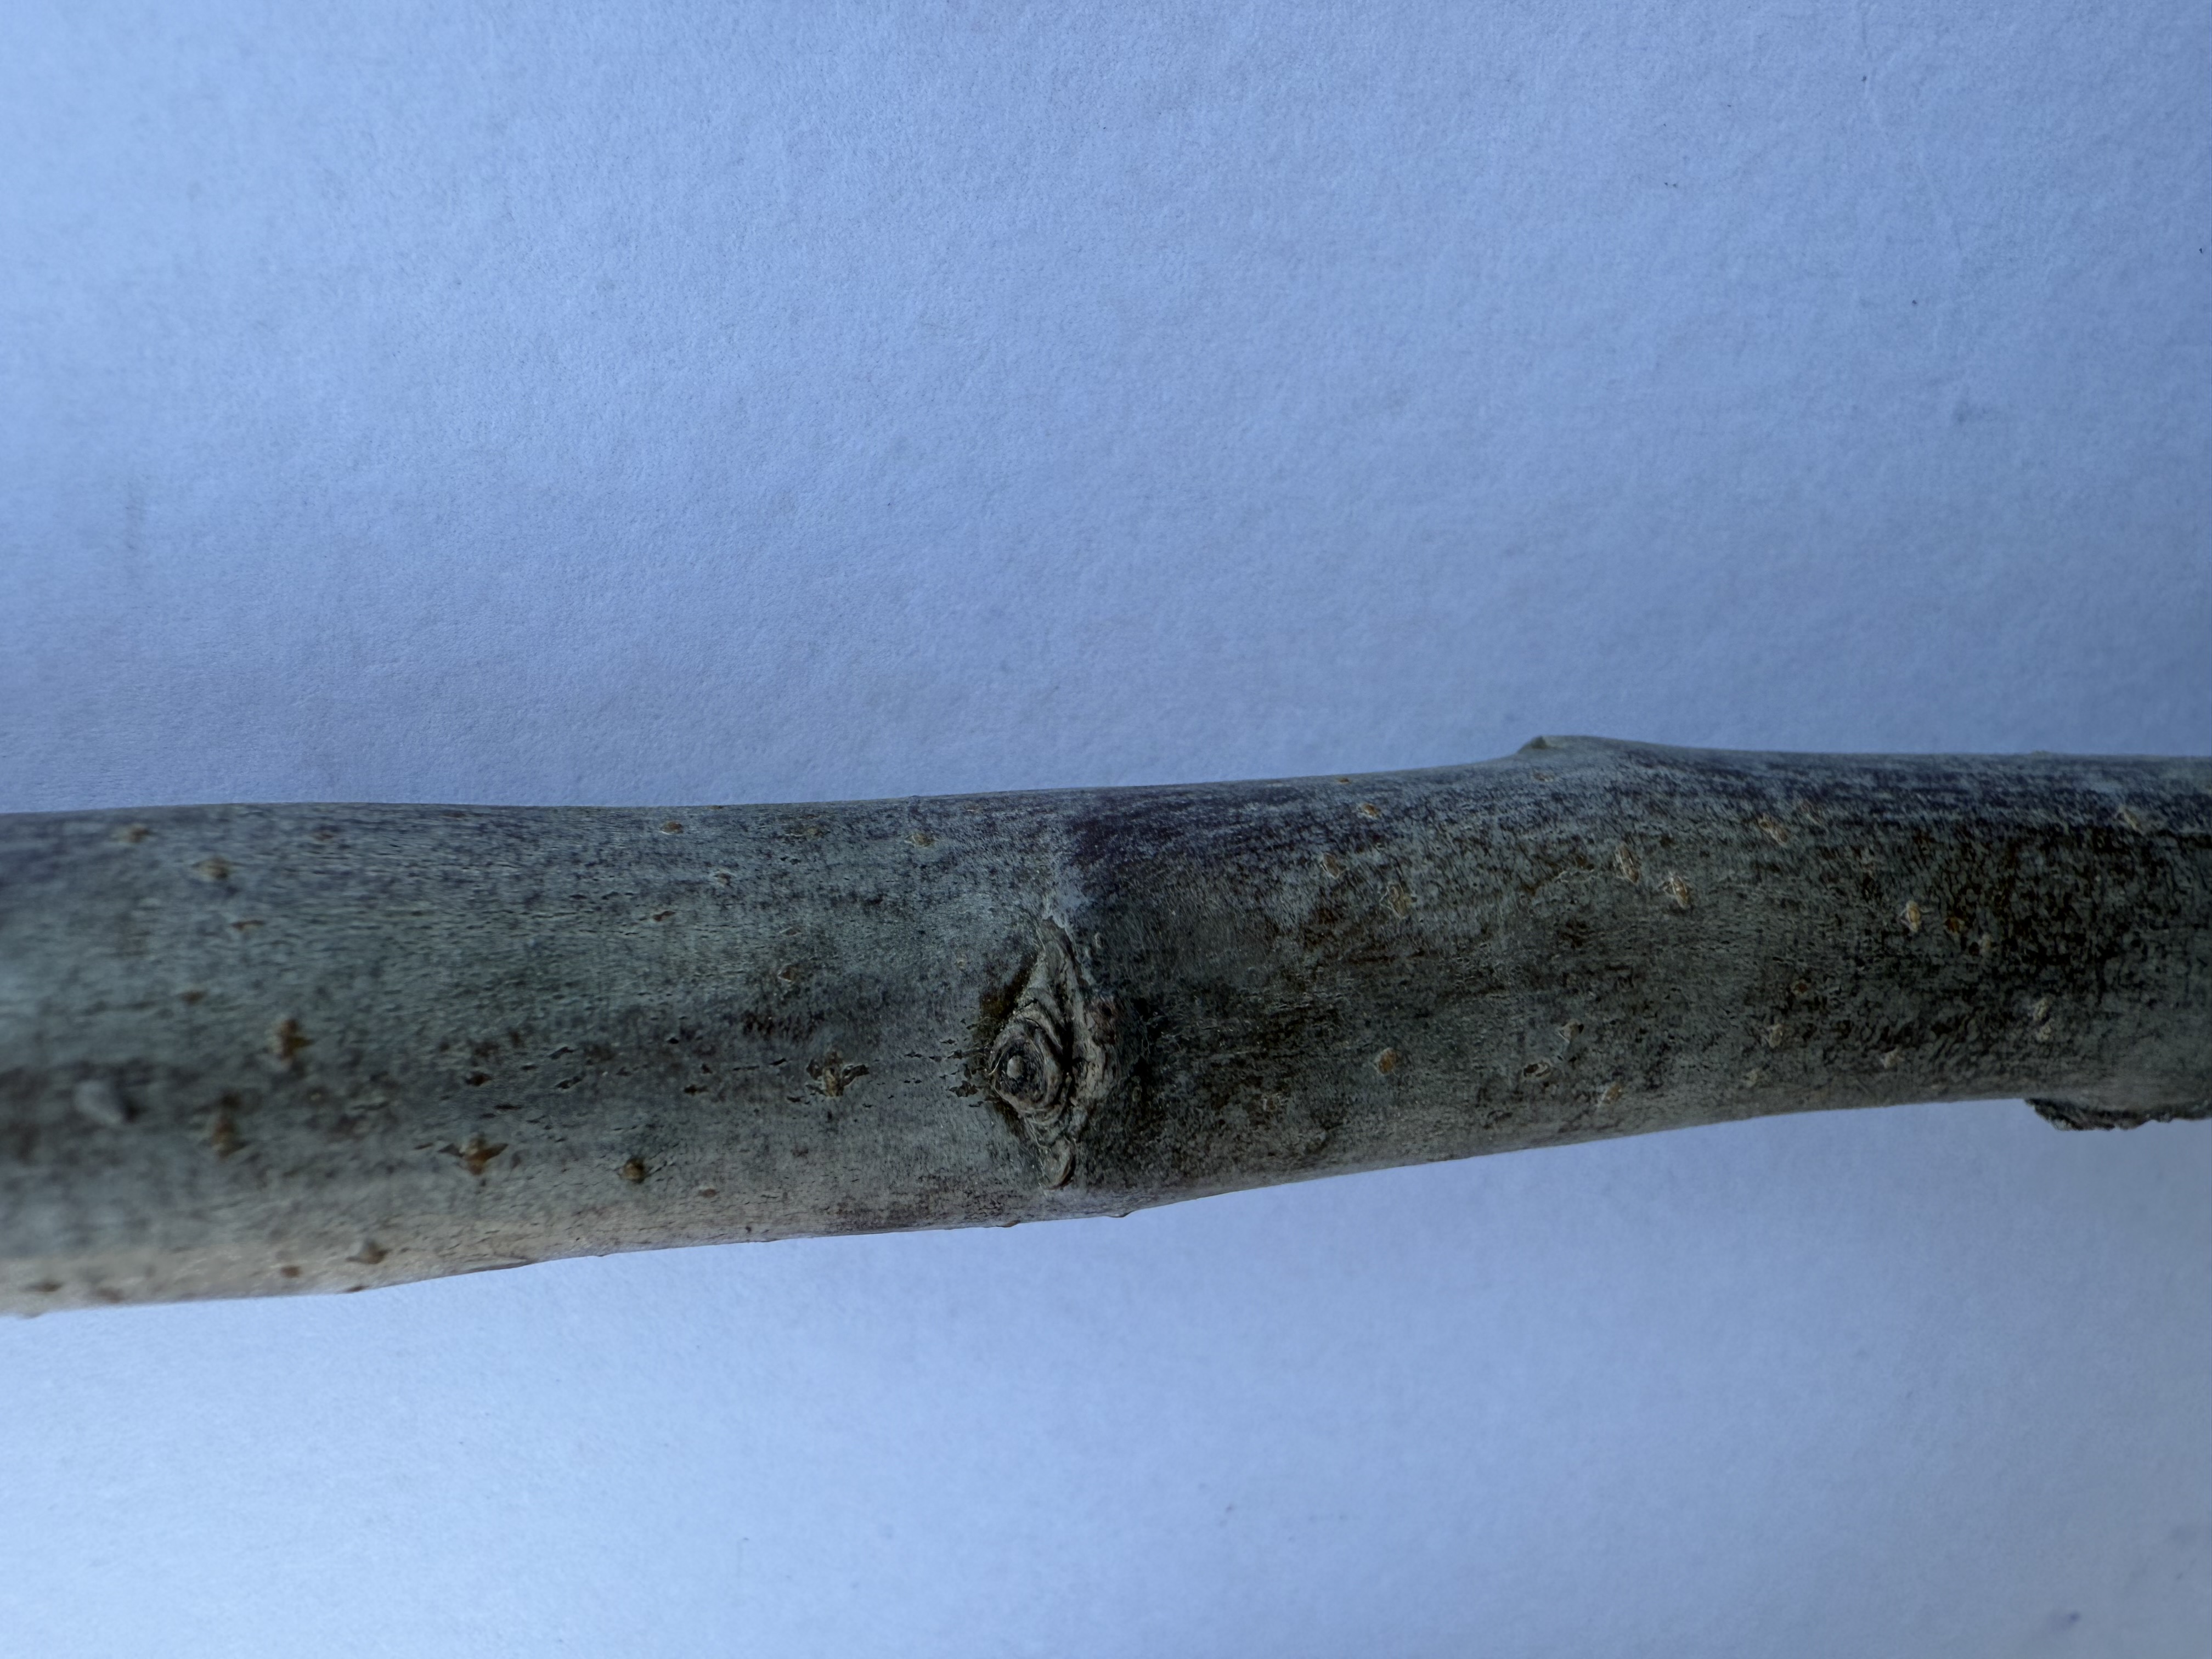
Variety: Granny Smith Apple